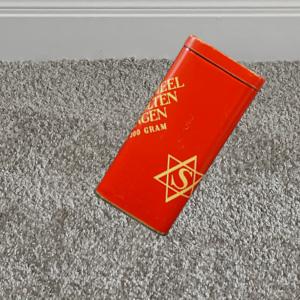
Label: cans